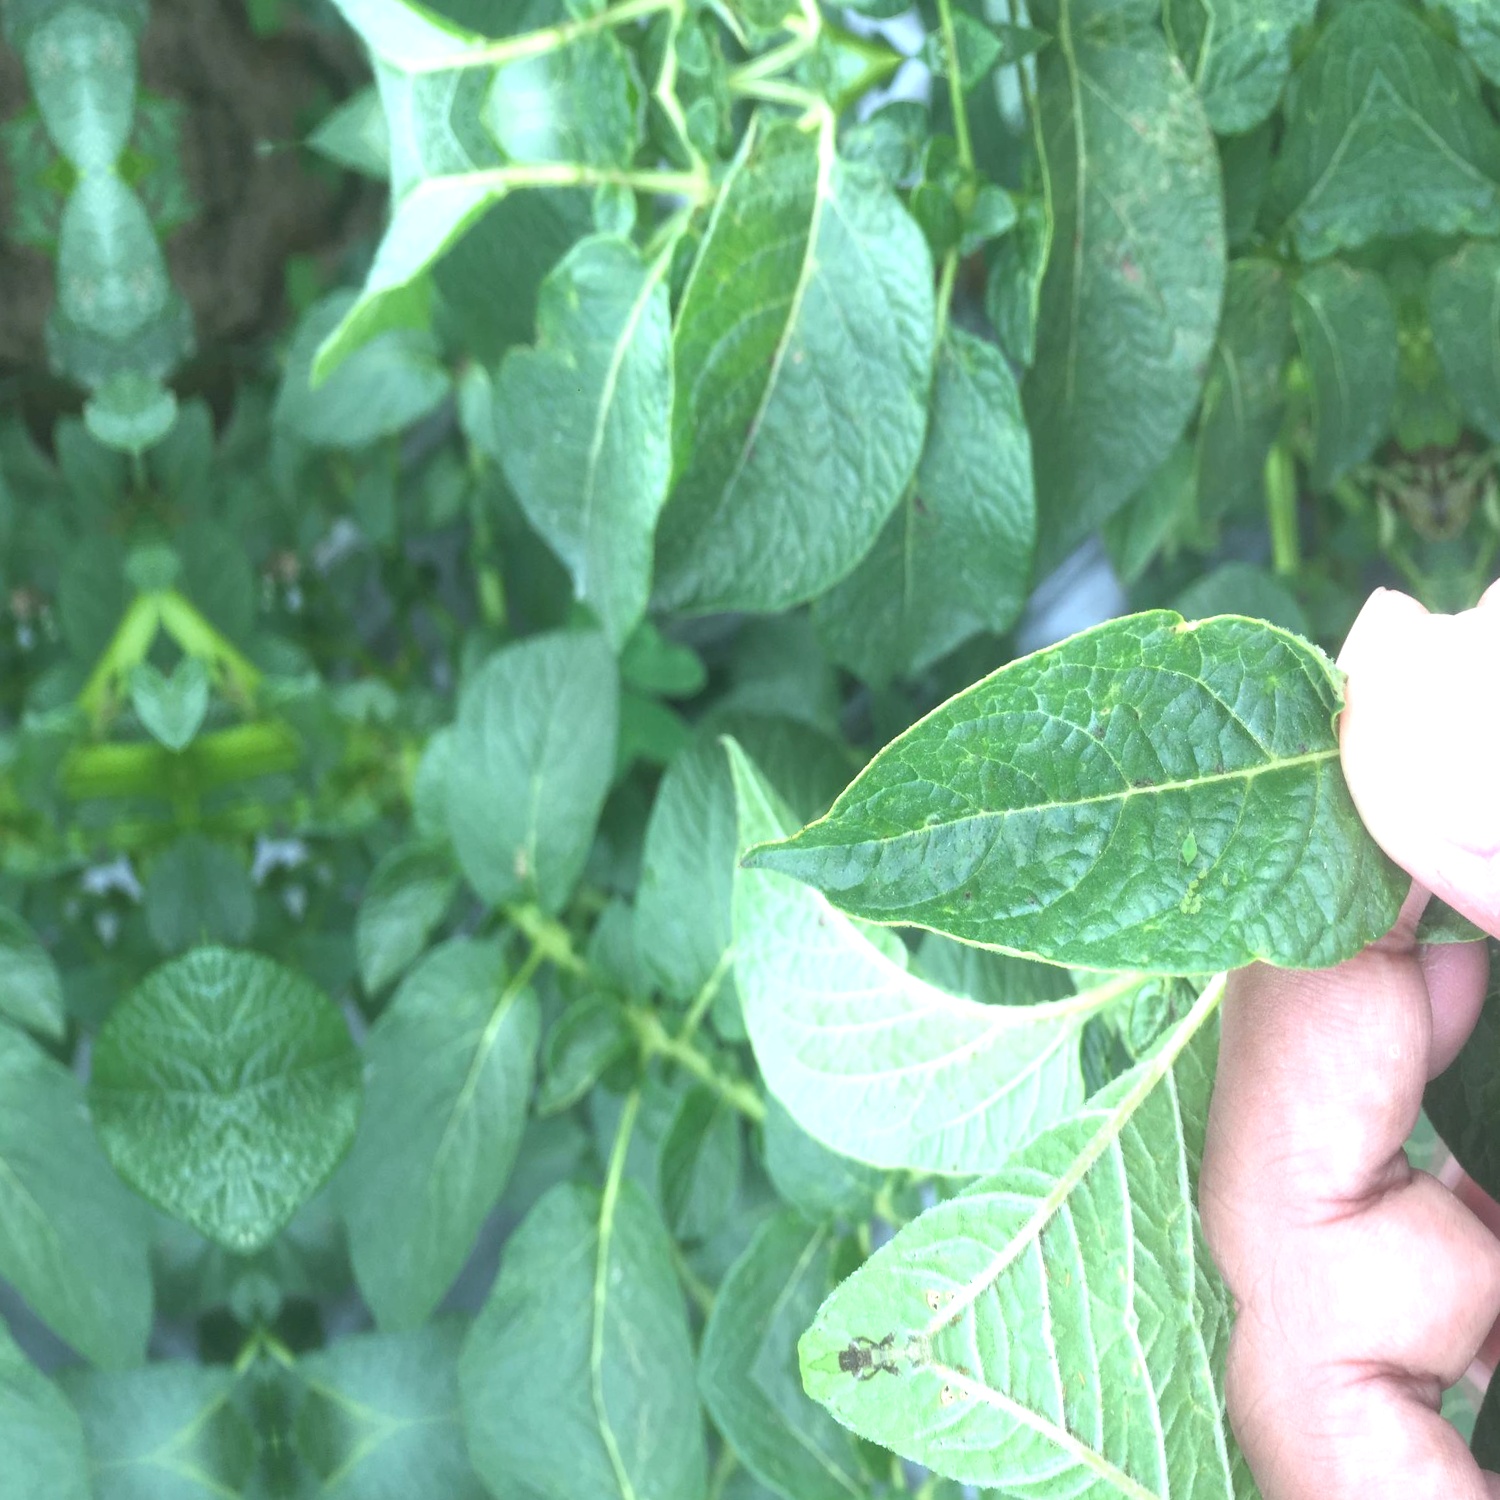
Etiqueta: Virus